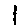
Label: 1